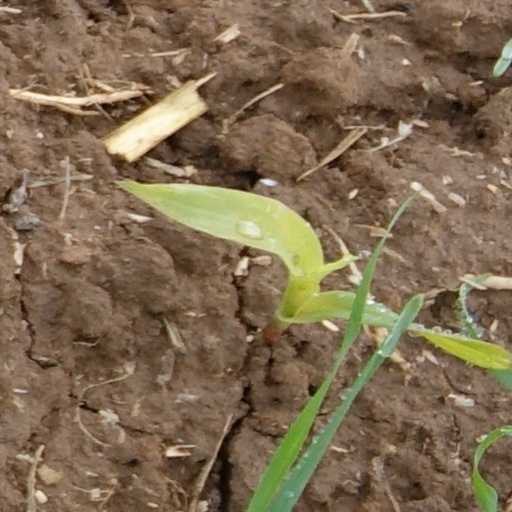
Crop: wheat